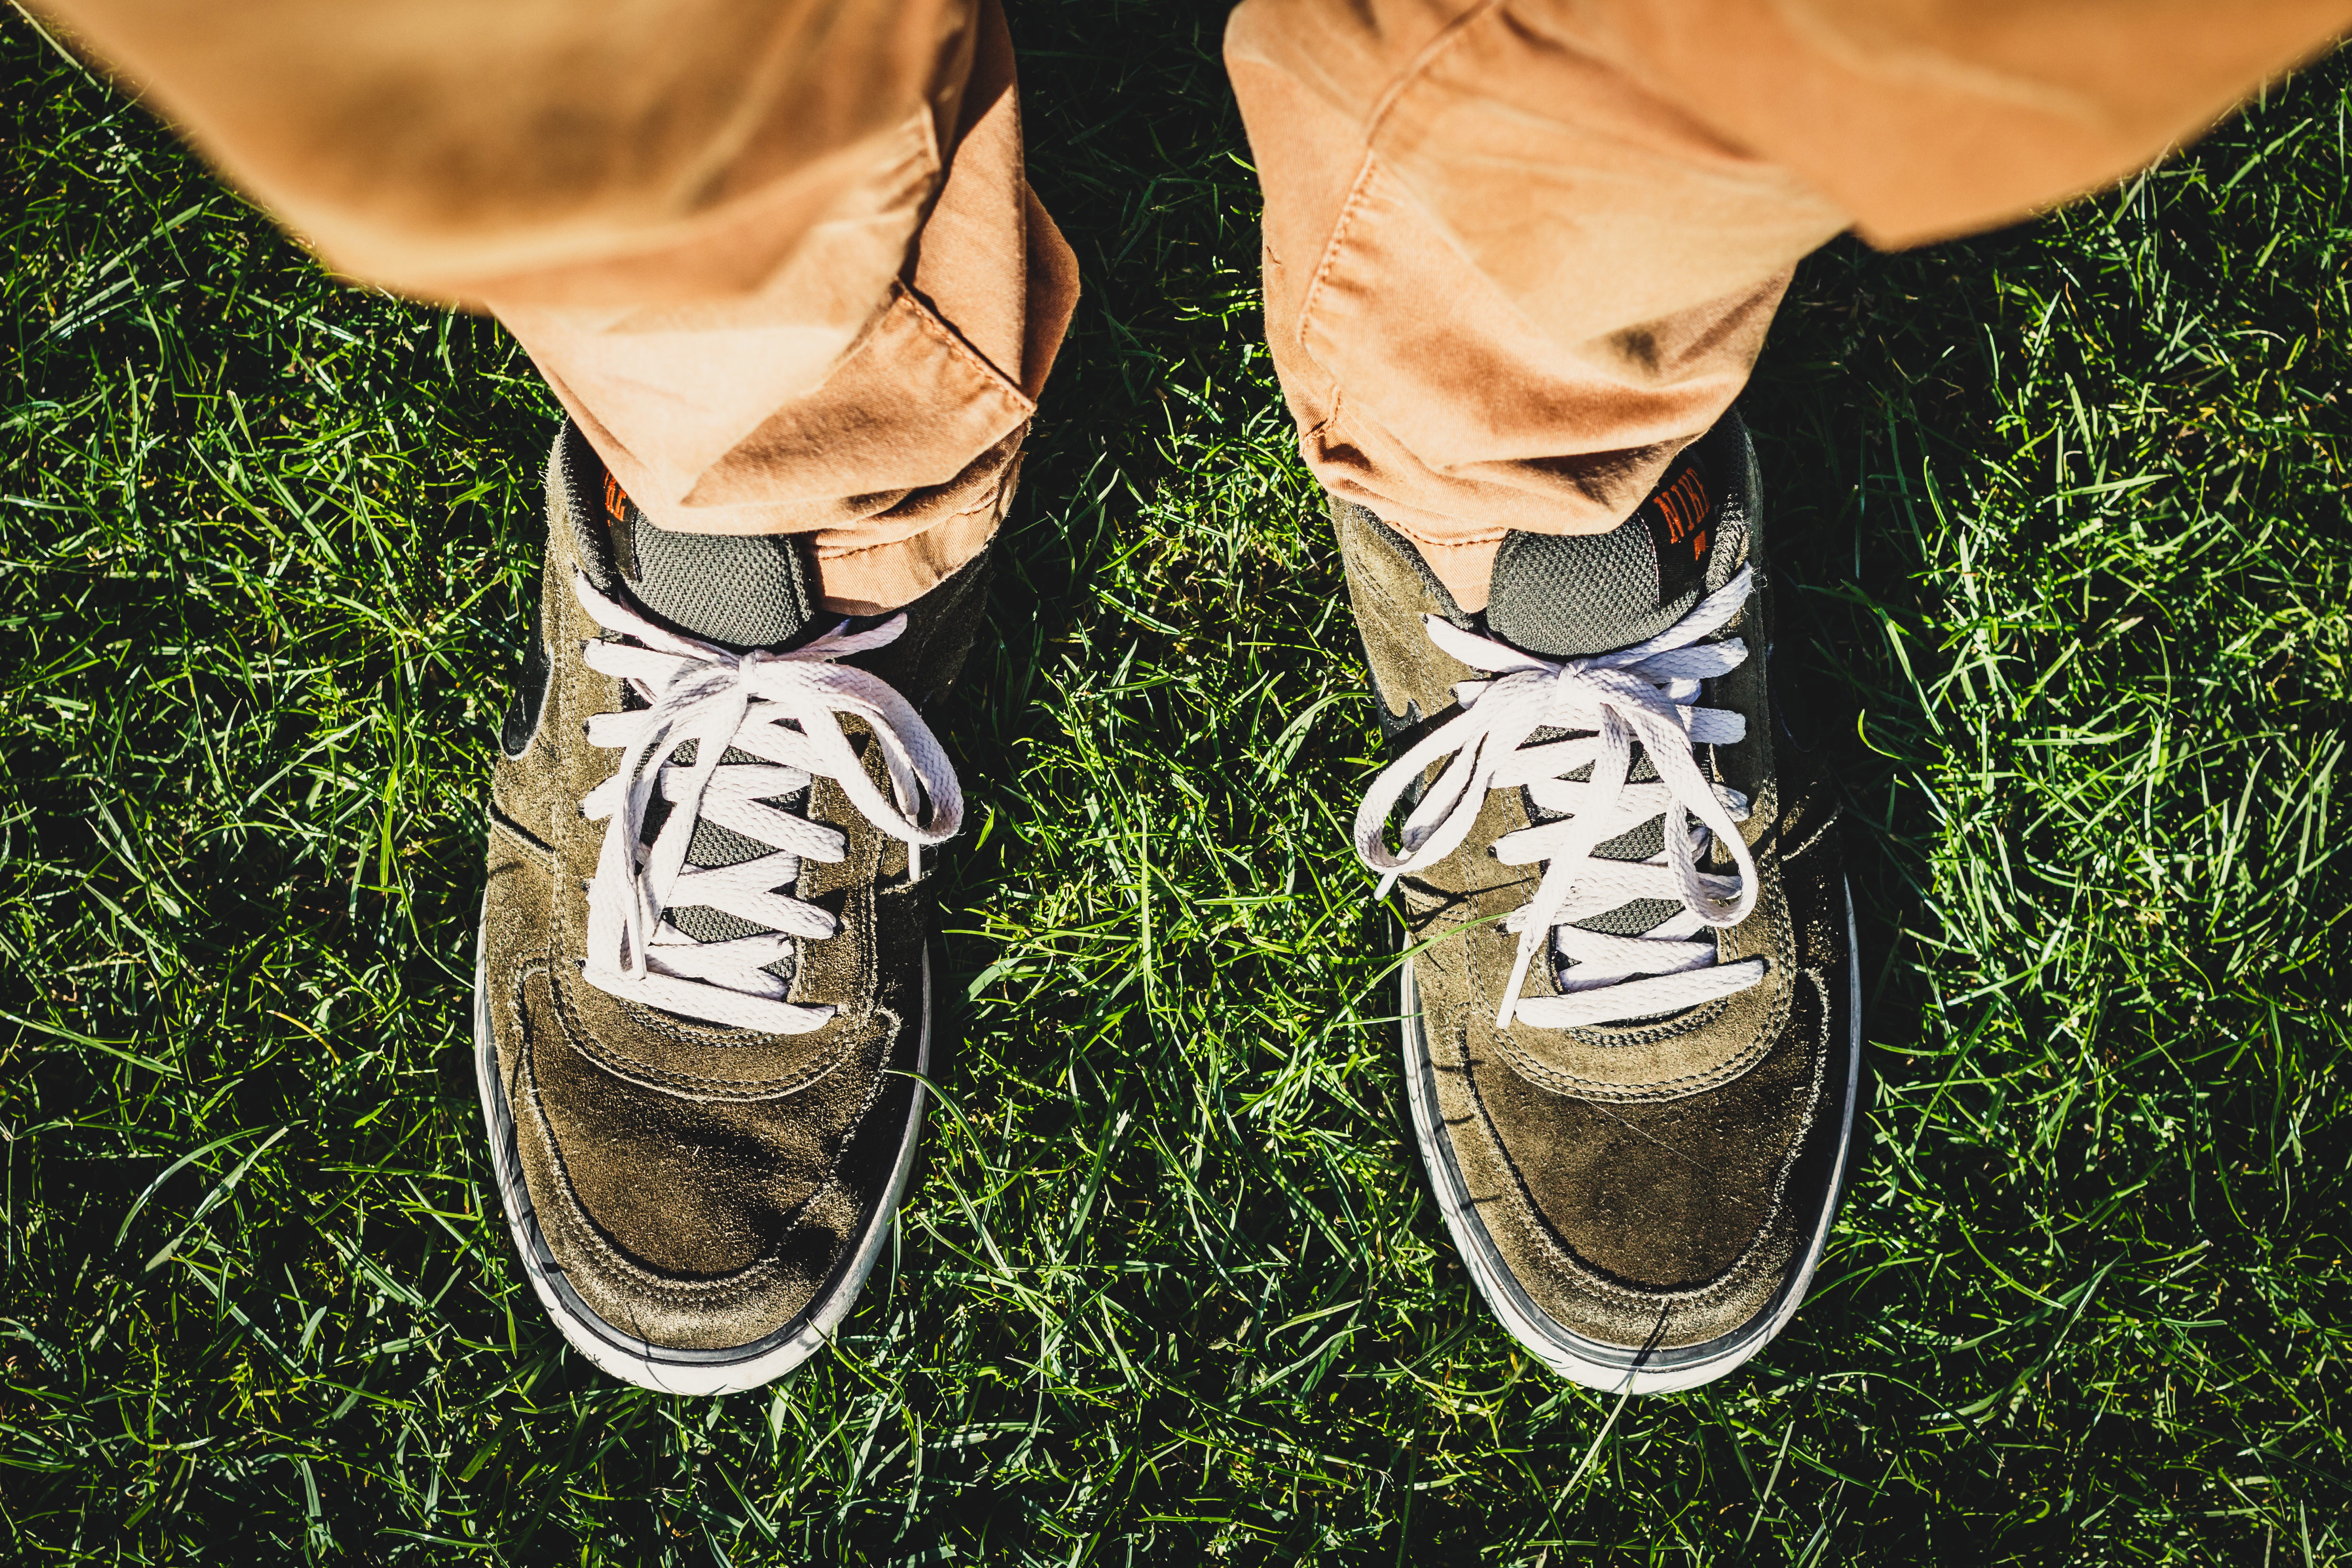
footwear, shoe, grass, green, Plimsoll shoe, jeans, sneakers, hiking boot, leg, athletic shoe, plant, photography, denim, soil, skate shoe, human leg, trousers, sportswear, outdoor shoe